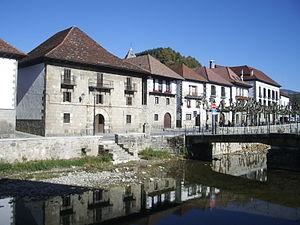
Ochagavía en castillan ou Otsagabia en basque est un village et une commune de la Communauté forale de Navarre au nord de l'Espagne. Elle se trouve dans la Vallée de Salazar, appartient à la Merindad de Sangüesa.
Roncal-Salazar est une comarque de la Communauté forale et province de Navarre, en Espagne. Le nom basque de la comarque est Zaraitzu-Erronkari.